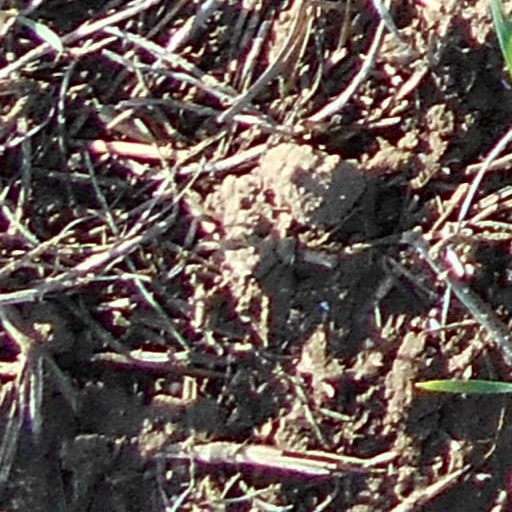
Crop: wheat